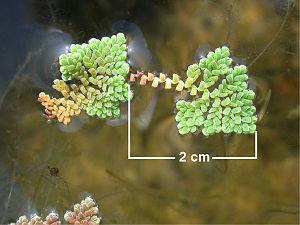
Azolla pinnata à Antananarivo